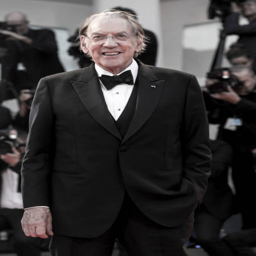
actor walks the red carpet ahead screening during festival at person .